Pakhet

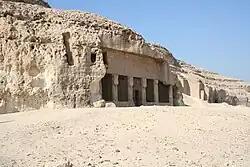
The rock cut temple of Pakhet by Hatshepsut in Speos Artemidos.

The most famous temple of Pakhet was an underground, cavernous shrine that was built by Hatshepsut near al Minya, among thirty-nine ancient tombs of Middle Kingdom nomarchs of the Oryx nome, who governed from Hebenu, in an area where many quarries exist. This is in the middle of Egypt, on the east bank of the Nile. A tomb on the east bank is not traditional (the west was), but the terrain to the west was most difficult. A more ancient temple to this goddess at the location is known but has not survived. Hatshepsut is known to have restored temples in this region that had been damaged by the Hyksos invaders.